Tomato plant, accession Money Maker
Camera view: horizontal (90 deg, fisheye); turntable rotation: 180 degrees
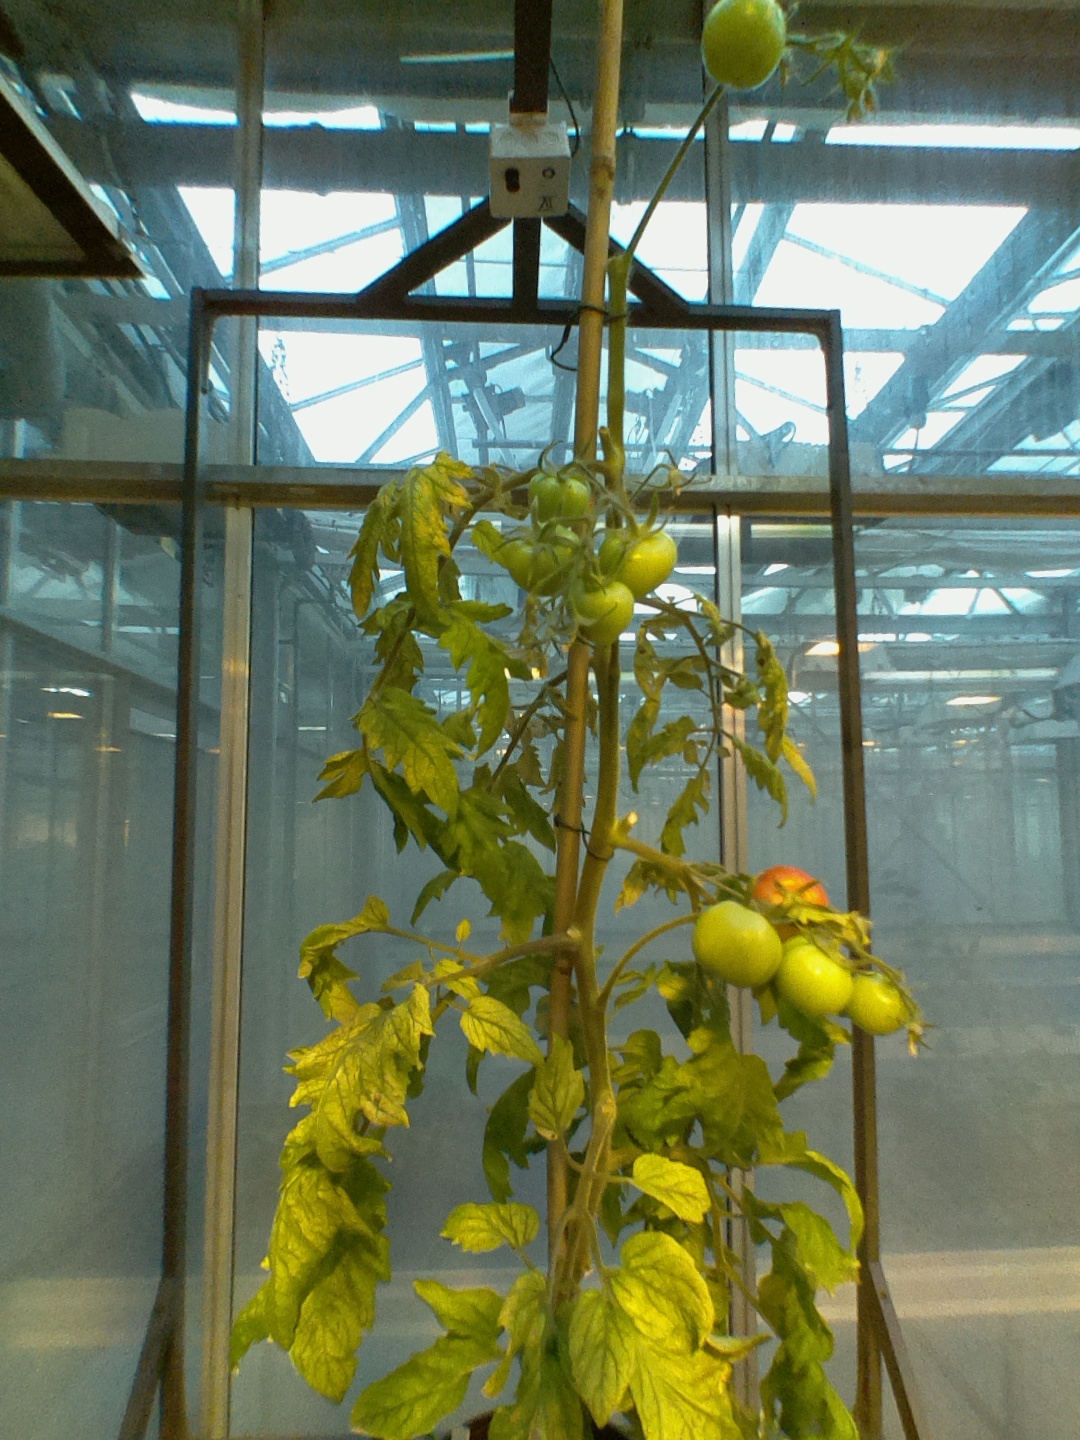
BBCH growth stage 81: 10%-20% of fruits show typical fully ripe color